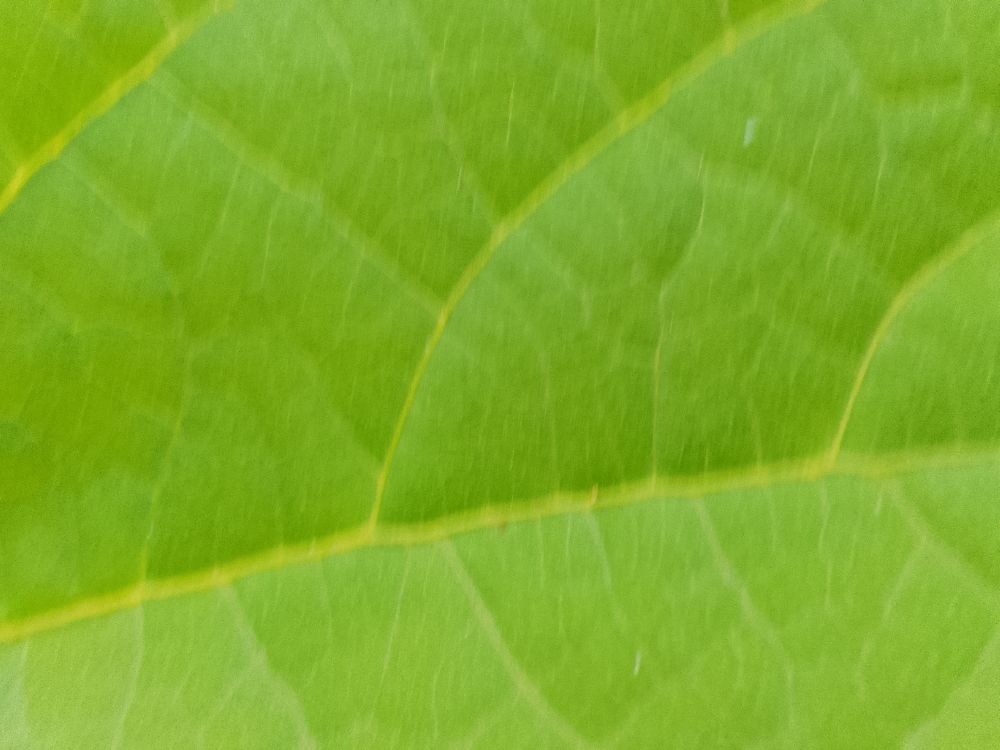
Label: healthy